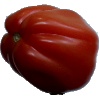
Label: Tomato Heart 1